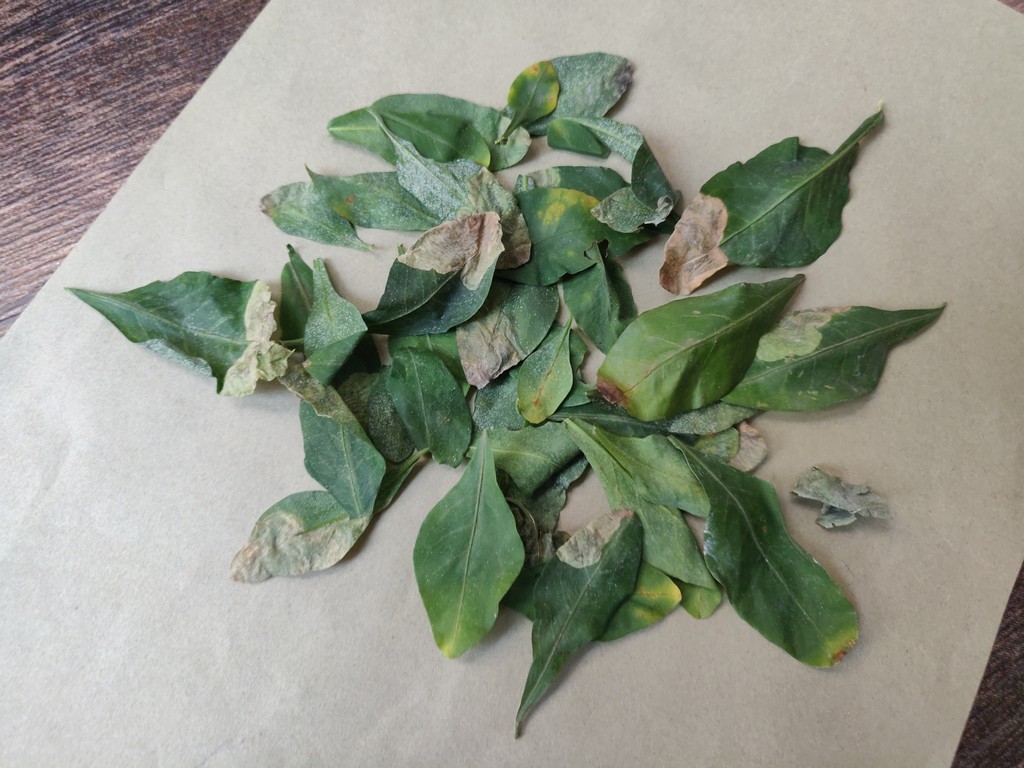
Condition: Unhealthy
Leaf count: multiple
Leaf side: unknown